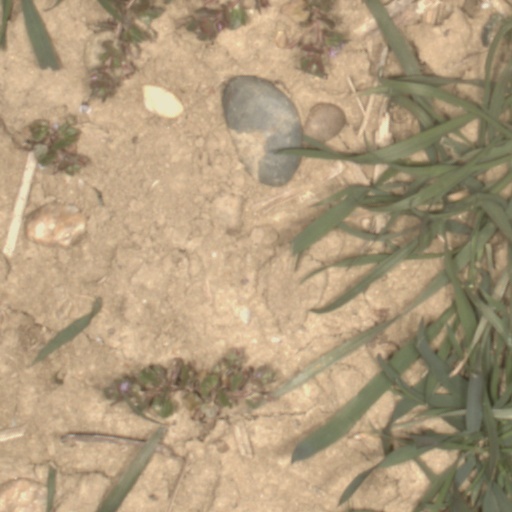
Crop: wheat